Answer in natural language. Considering the relative positions, where is dark brown wooden bed with white blanket with respect to framed landscape photograph with black wood frame? Choose between the following options: above or below
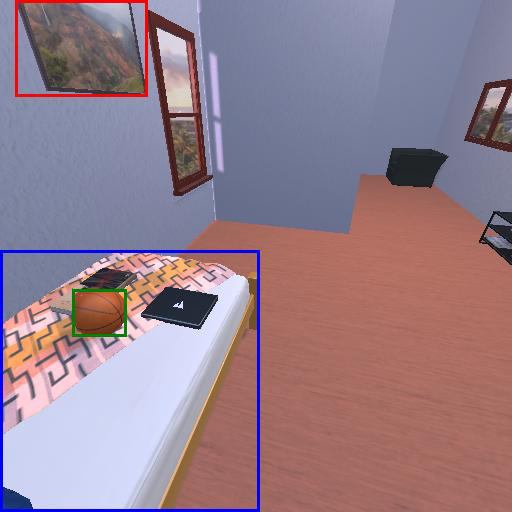
<answer>below</answer>